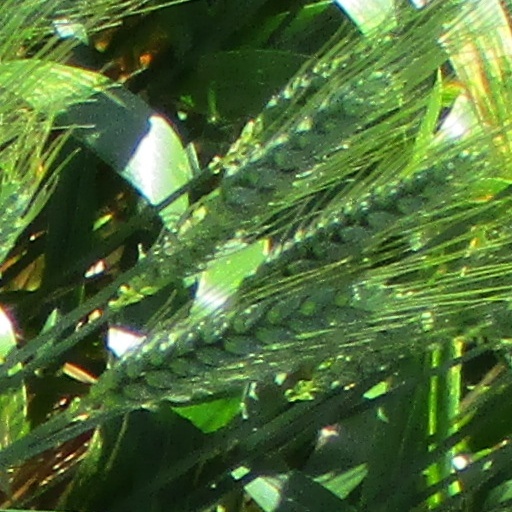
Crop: wheat